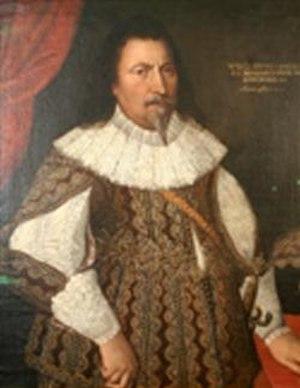
Othon III, duc de Brunswick-Lünebourg, seigneur de Harbourg était un duc de Brunswick-Lunebourg et le titulaire de l'apanage de Brunswick-Harbourg.